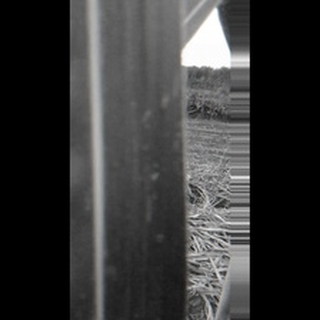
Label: sugarcane_yellow_leaf_disease